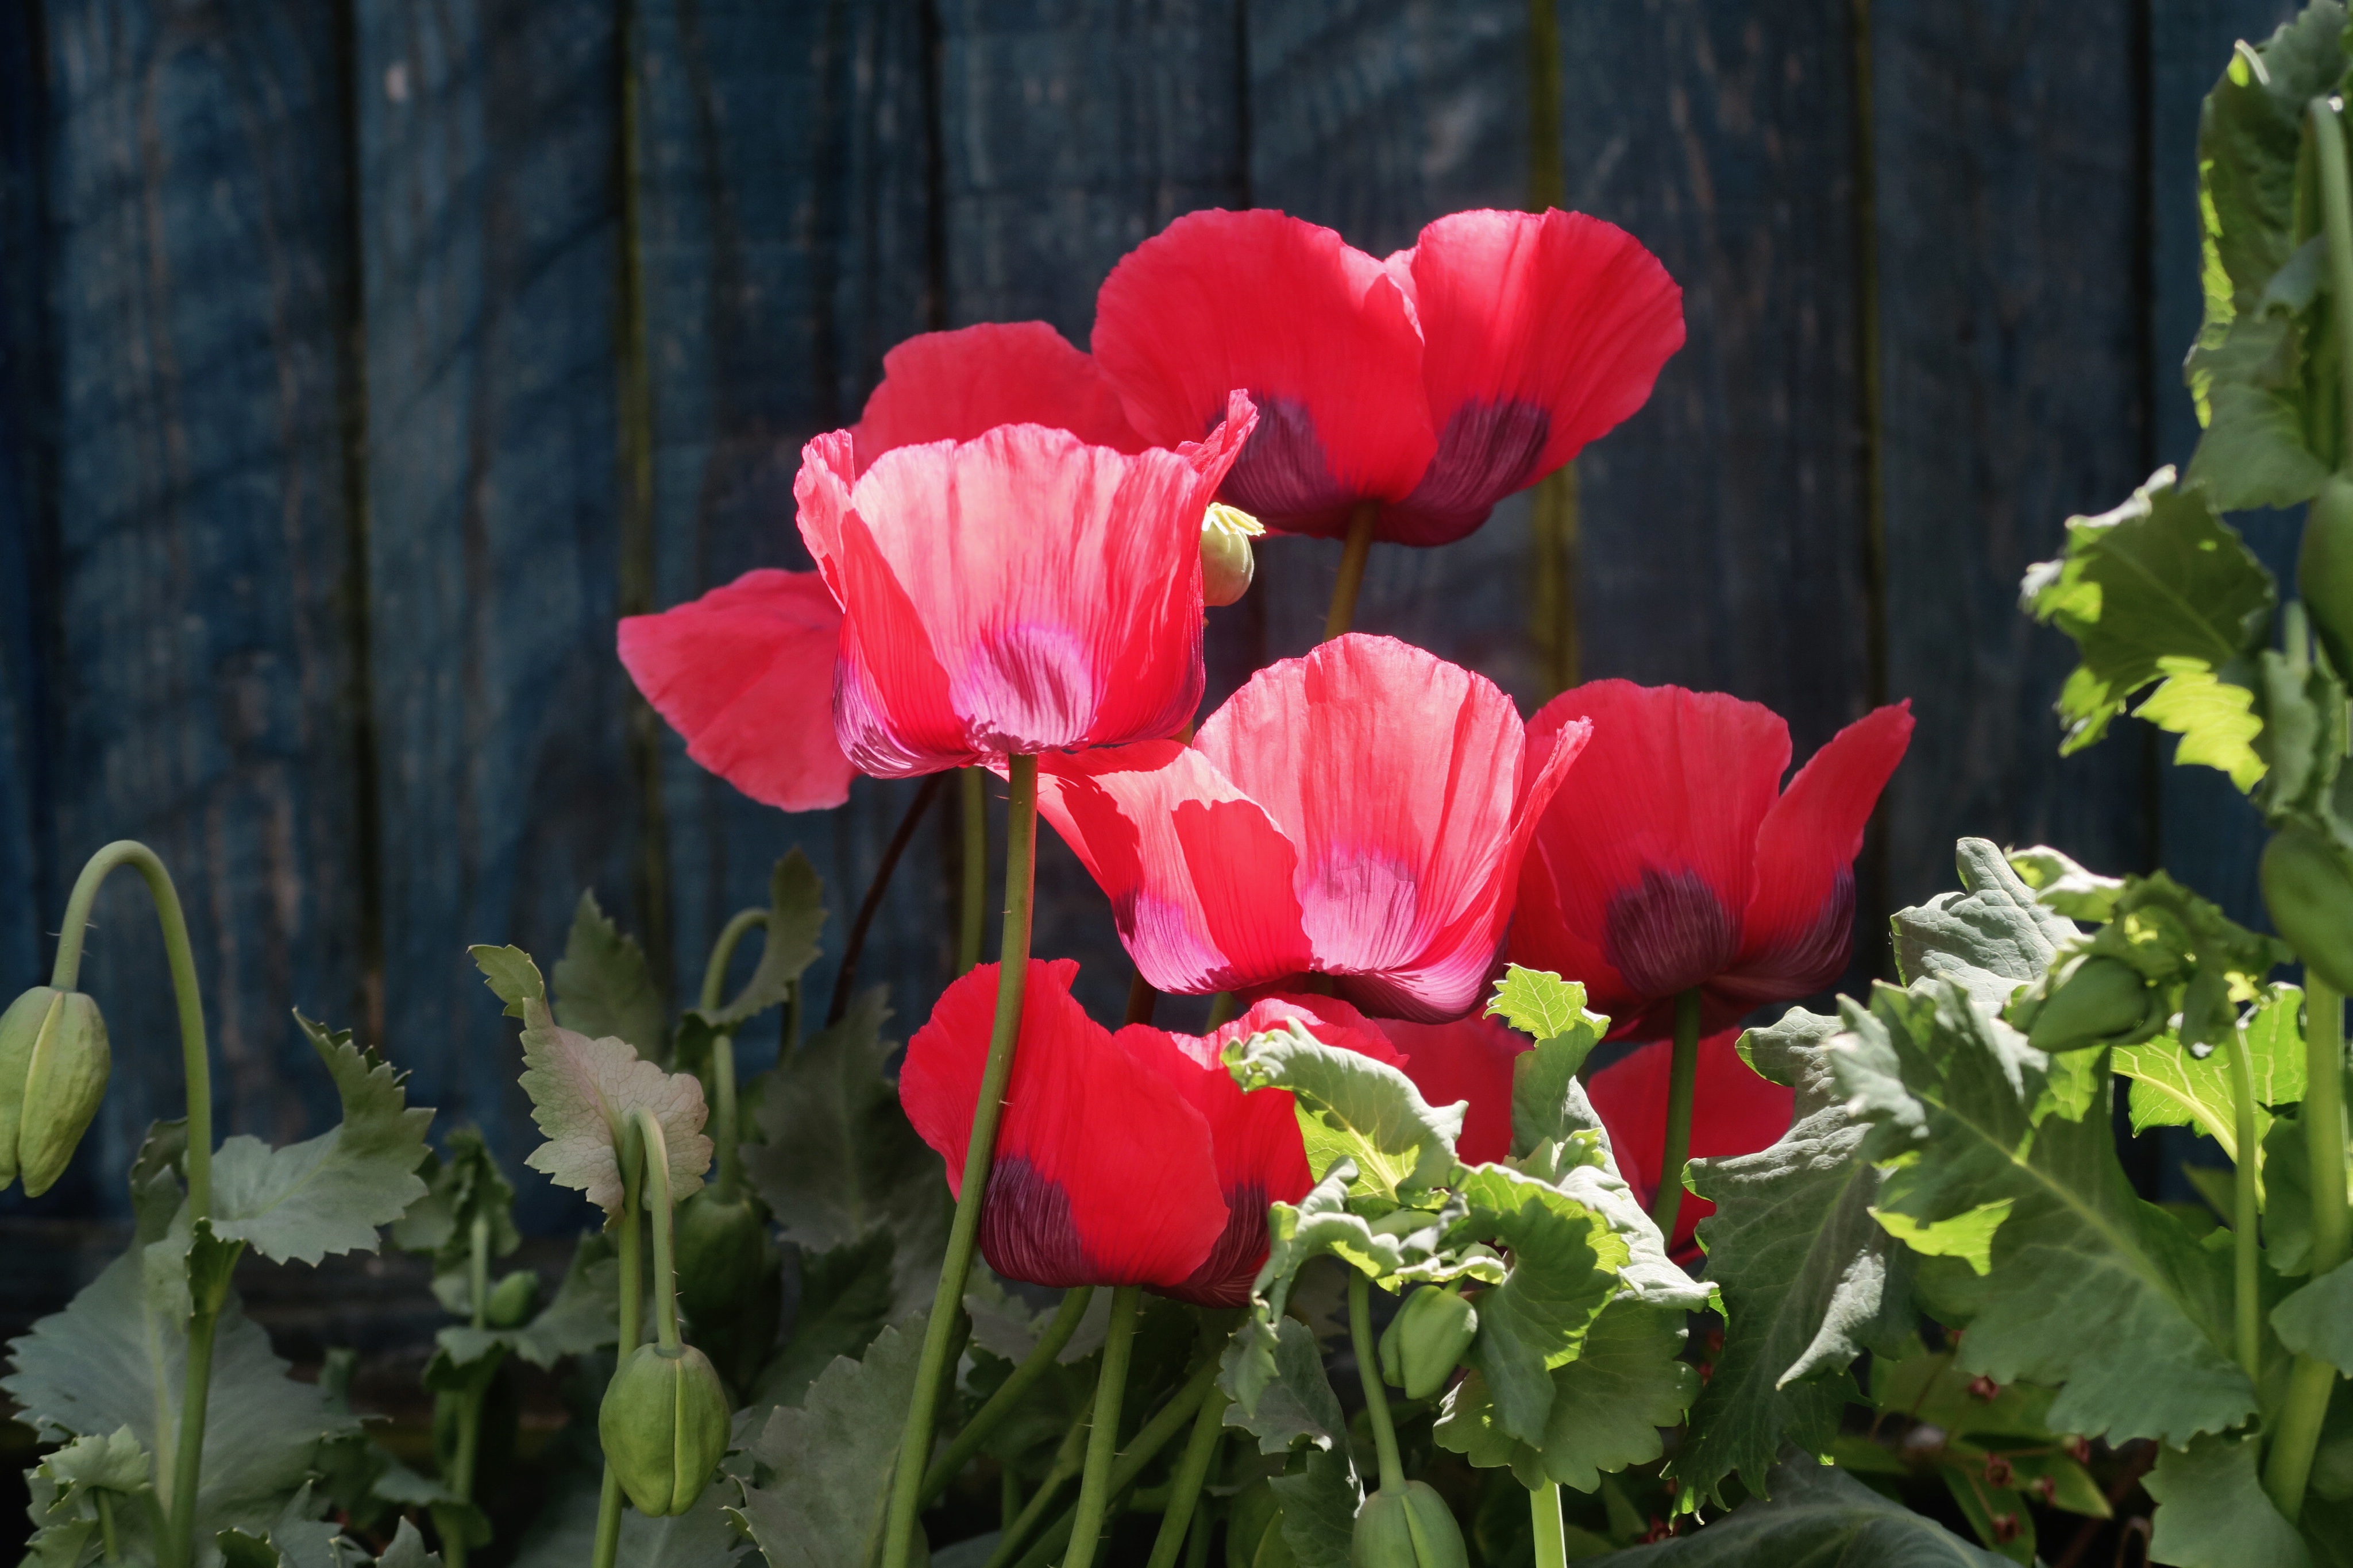
plant, field, flower, petal, red, botany, flora, poppy, flowering plant, annual plant, land plant, poppy family